American propaganda during World War II

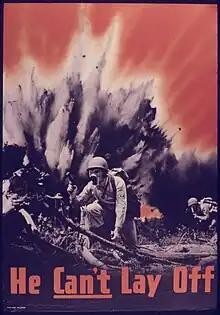
Posters such as this one promoted hard work and discouraged absenteeism among workers in wartime industries

Americans were called upon to support the war effort in many ways. Cartoons depicted those who talked about victory but clearly were sitting around waiting for others to ensure it or showed how red tape was detrimental to the war effort. Defeatism was attacked, national unity was promoted, and themes of community and sacrifice were emphasized. Fictional characters were sharply divided into selfish villains and heroes who put the needs of others first and learned to identify with the defenders of freedom.